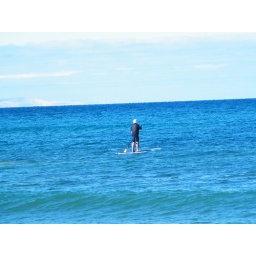
A sunny day walking by the beach